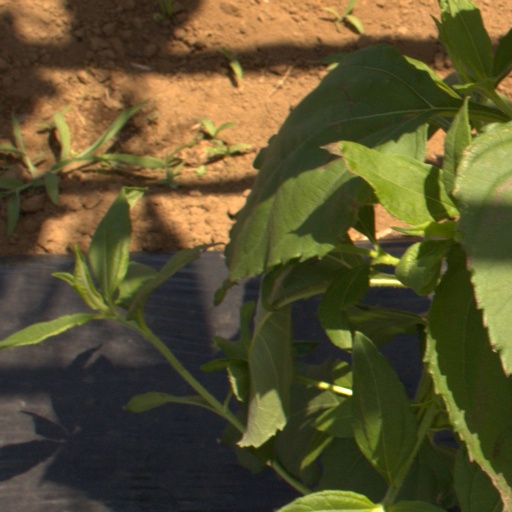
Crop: Jerusalem artichoke